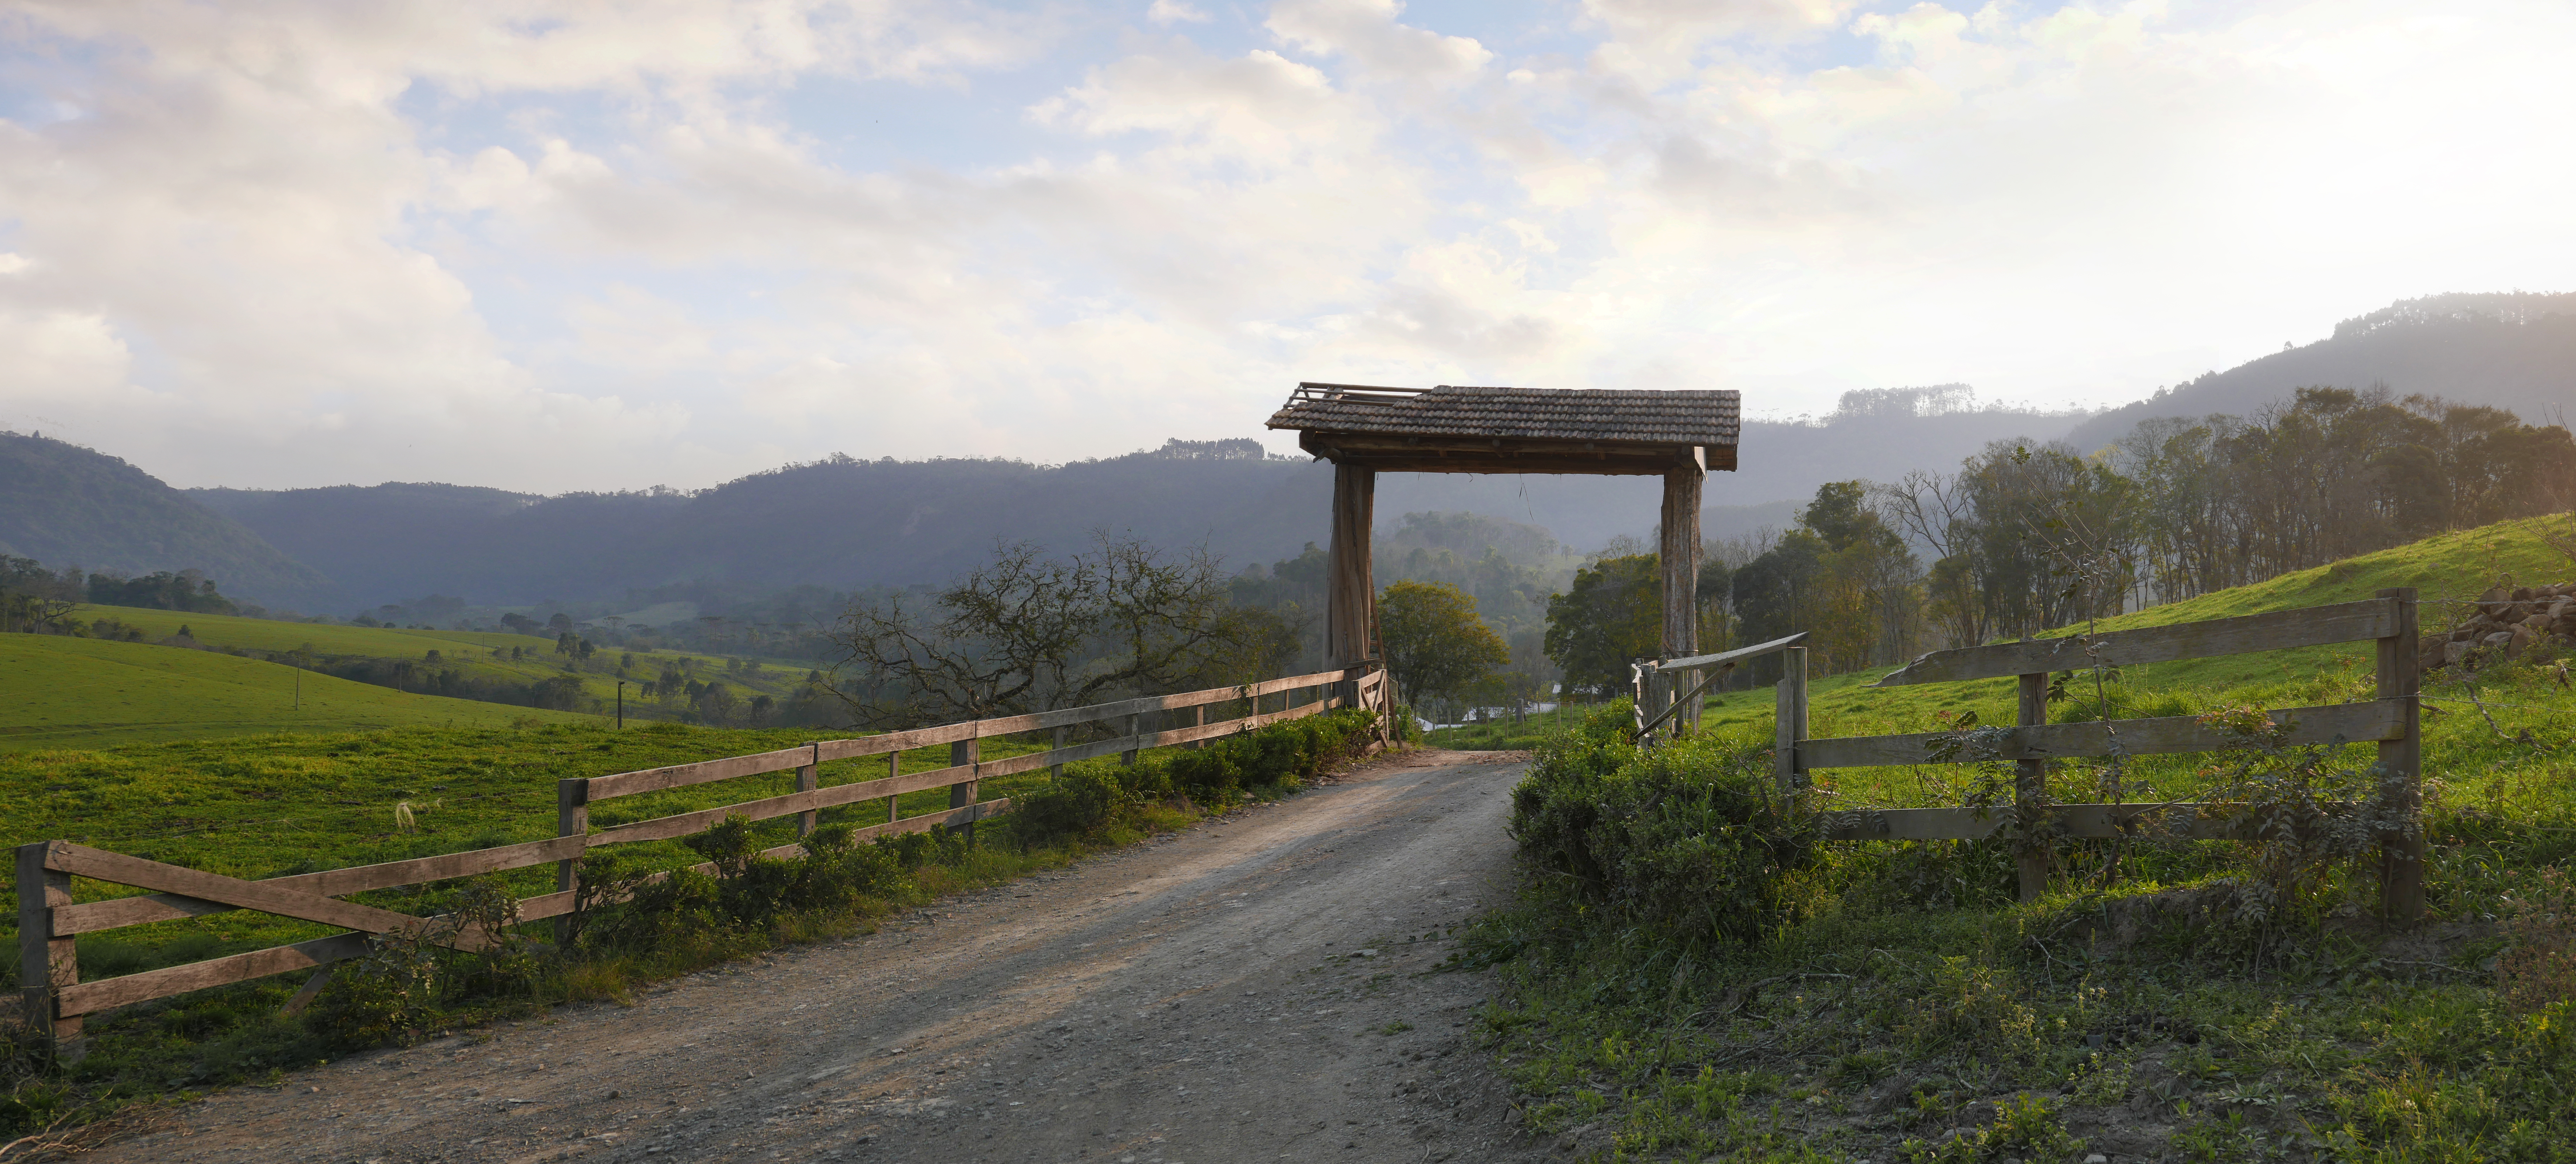
farm, gate, rural, wood, fence, trees, path, dirt, road, dust, mountains, sky, clouds, field, natural landscape, atmospheric phenomenon, hill station, nature reserve, rural area, highland, land lot, hill, thoroughfare, infrastructure, landscape, grass, tree, lane, trail, mountain pass, grassland